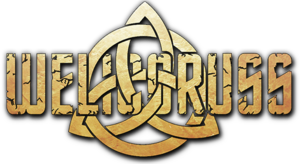
Welicoruss est un groupe de black metal symphonique et pagan metal russe, originaire de Novossibirsk, en Sibérie. Depuis 2014, le groupe est localisé à Prague, en République tchèque.